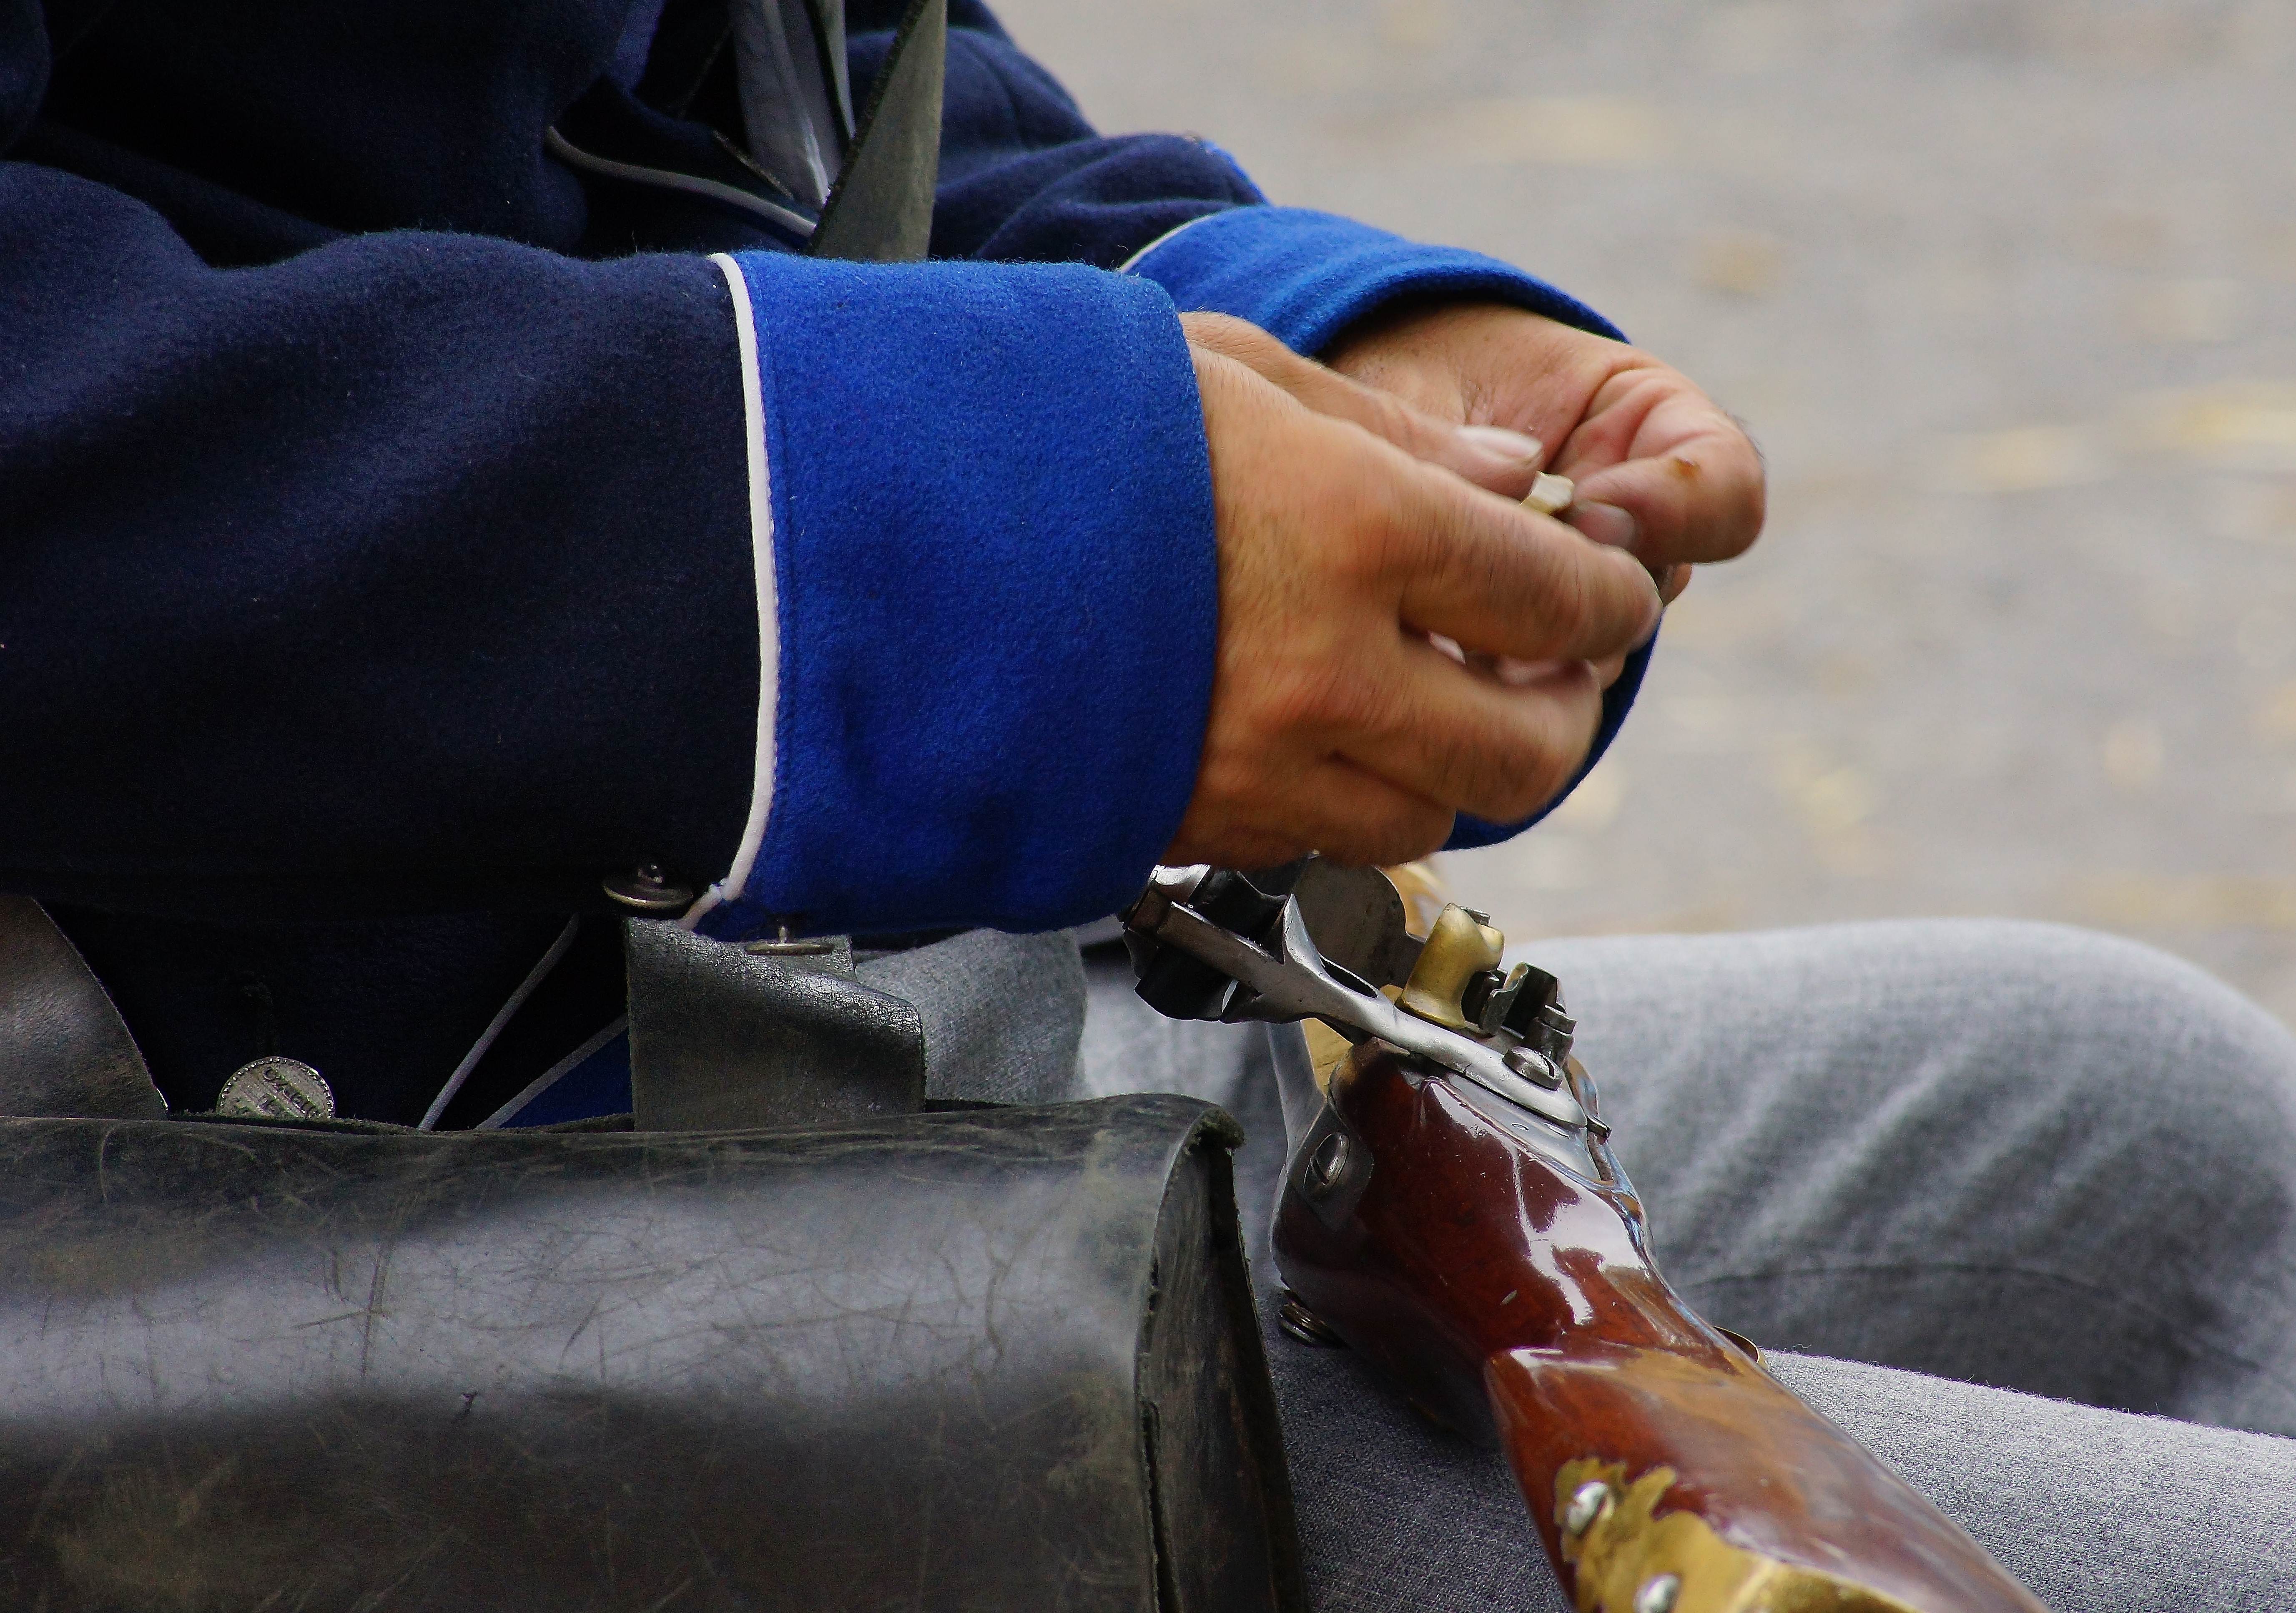
hand, water, shoe, finger, fish, arm, spain, galicia, pontevedra, espana, ggl1, gaby1, varios, some, pontecaldelas, sonyslta77v, tamrom55200